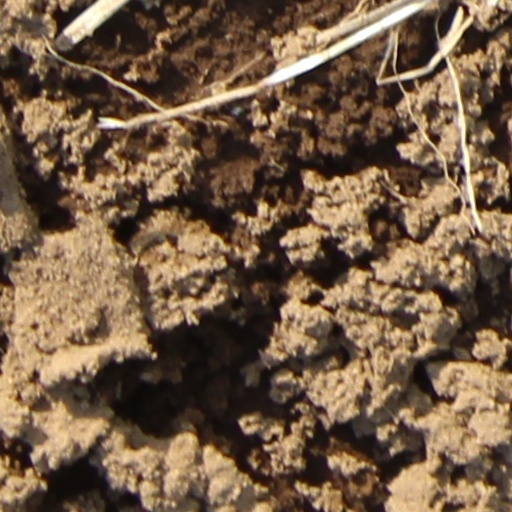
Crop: wheat